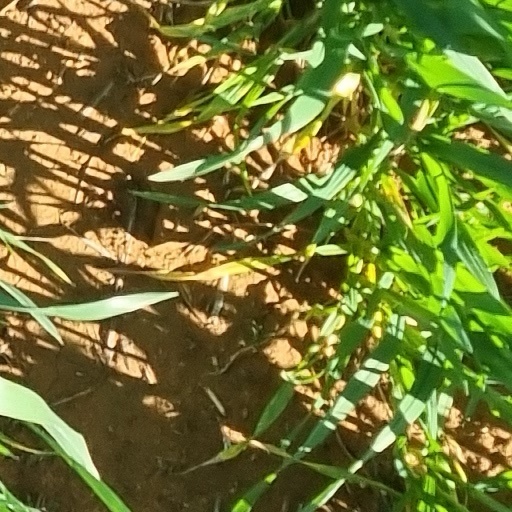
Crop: wheat